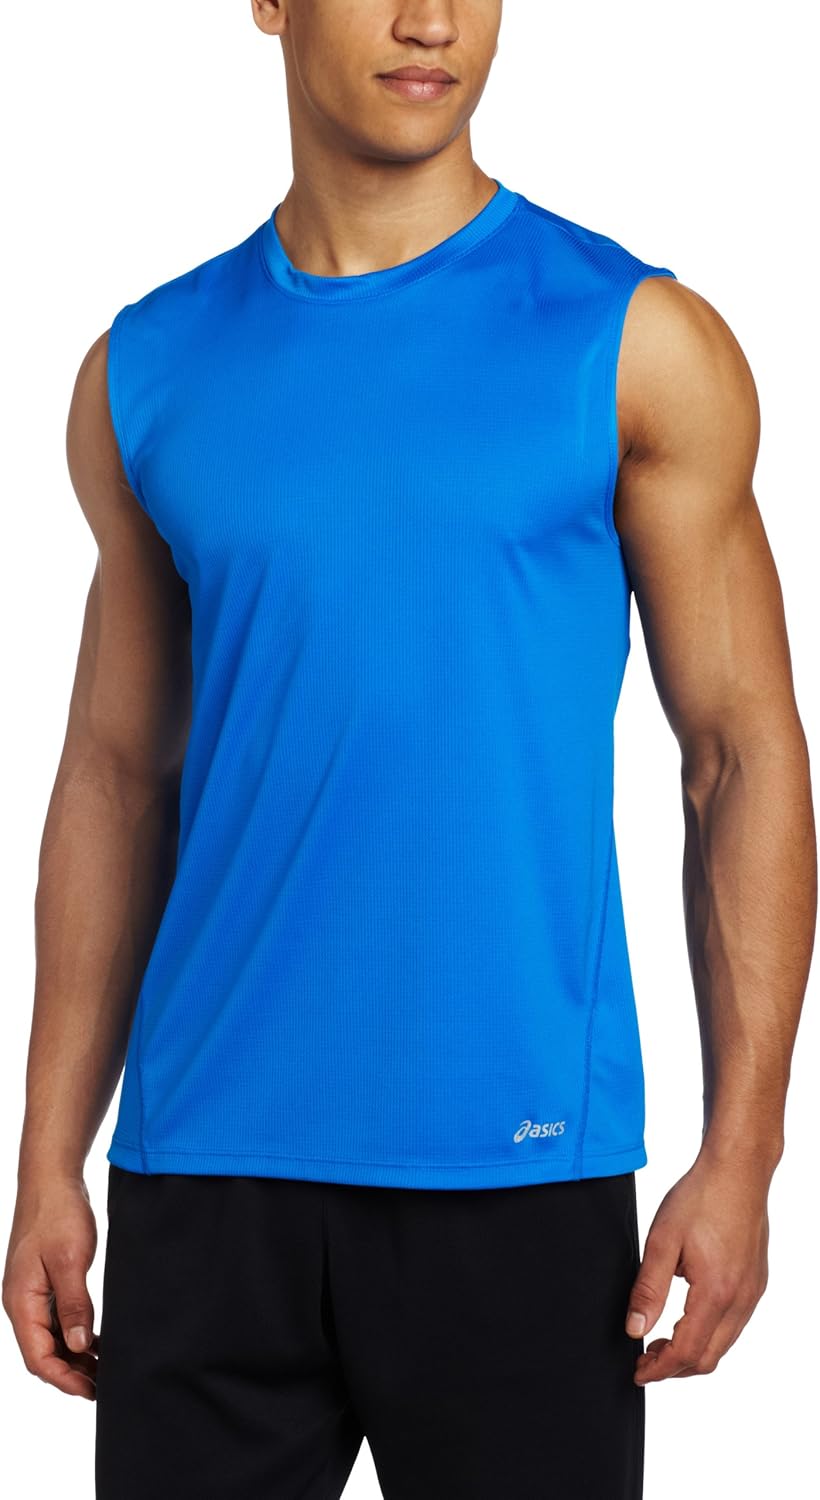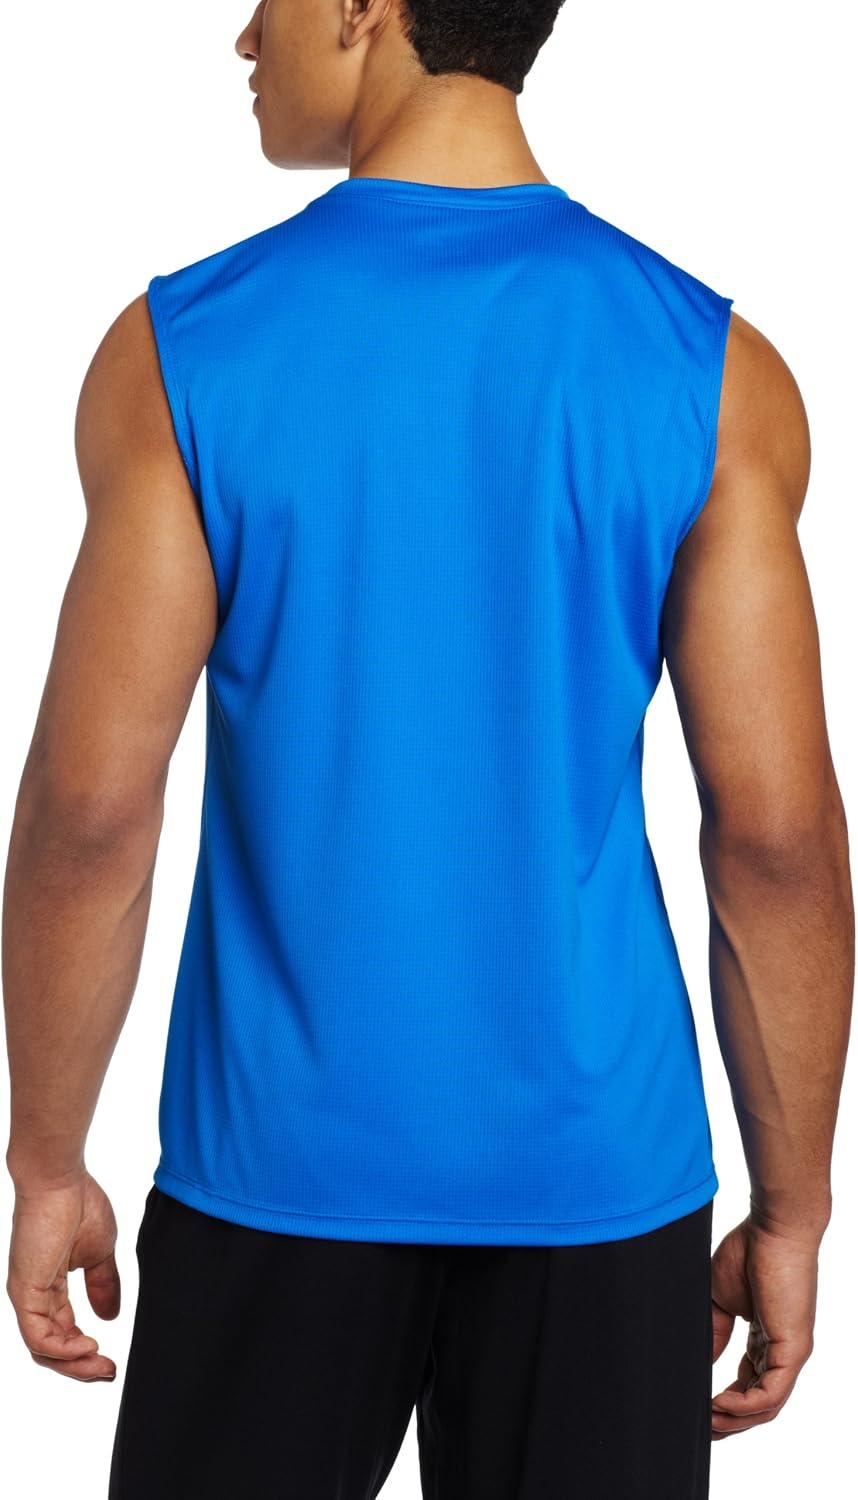
ASICS Men's Core Tank Shirt
Category: AMAZON FASHION
Versatile and brightly colored, this tank epitomizes the ASICS commitment to comfort, performance, and design. Made of 100% polyester Hydrology, it features flatlock seams to reduce chafing and moisture wicking mesh.
Features: 100% Synthetic | Imported | Pull On closure | Machine Wash | Textured mesh with inherent wicking technology | Self fabric binding enhances comfort | Overlock seam detailing reduces chafing